Battle of Bataan

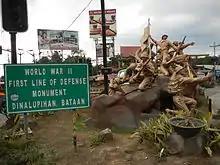
WWII First Line of Defense Memorial (Dinalupihan, Bataan, Philippines)

The main force of Homma's 14th Area Army came ashore at Lingayen Gulf on the morning of 22 December. The defenders failed to hold the beaches. By the end of the day, the Japanese had secured most of their objectives and were in position to emerge onto the central plain. Facing Homma's troops were four Filipino divisions: the 21st, the 71st, the 11th, and the 91st, as well as a battalion of Philippine Scouts backed by a few tanks. Along Route 3—a cobblestone road that led directly to Manila—the Japanese soon made contact with the Filipino 71st Division. At this point the action of the American artillery stalled the Japanese attack. However, Japanese planes and tanks entering the action routed the Filipino infantry, leaving the artillery uncovered. A second Japanese division landed at Lamon Bay, south of Manila, on 23 December and advanced north.